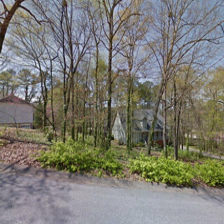
Label: streetView